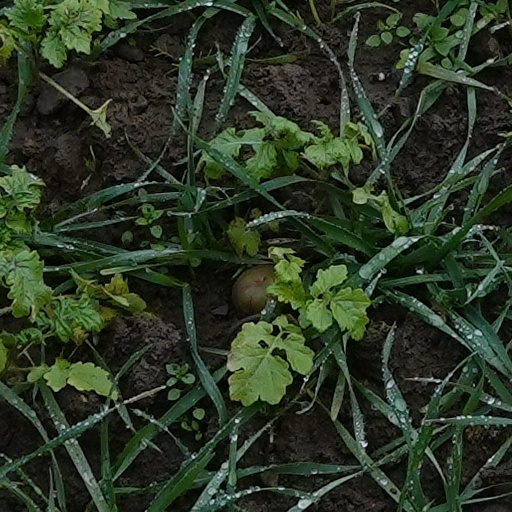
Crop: wheat